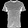
Label: T - shirt / top